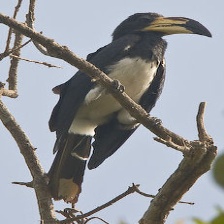
Species: AFRICAN PIED HORNBILL
Scientific name: TOCKUS FASCIATUS
ImageNet parent category: hornbill